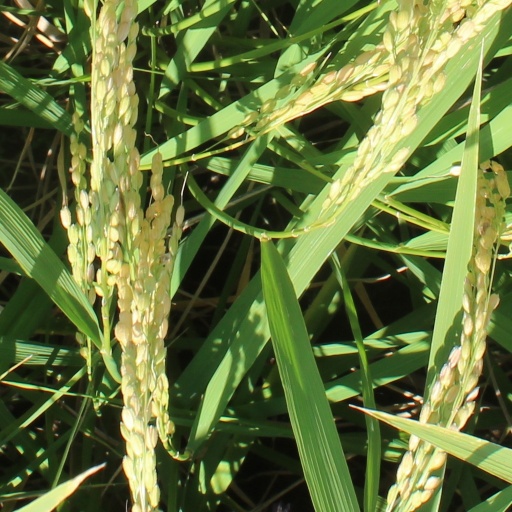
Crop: rice